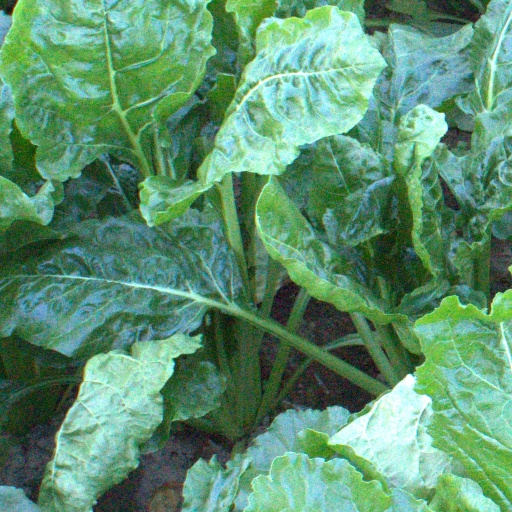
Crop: sugar beet